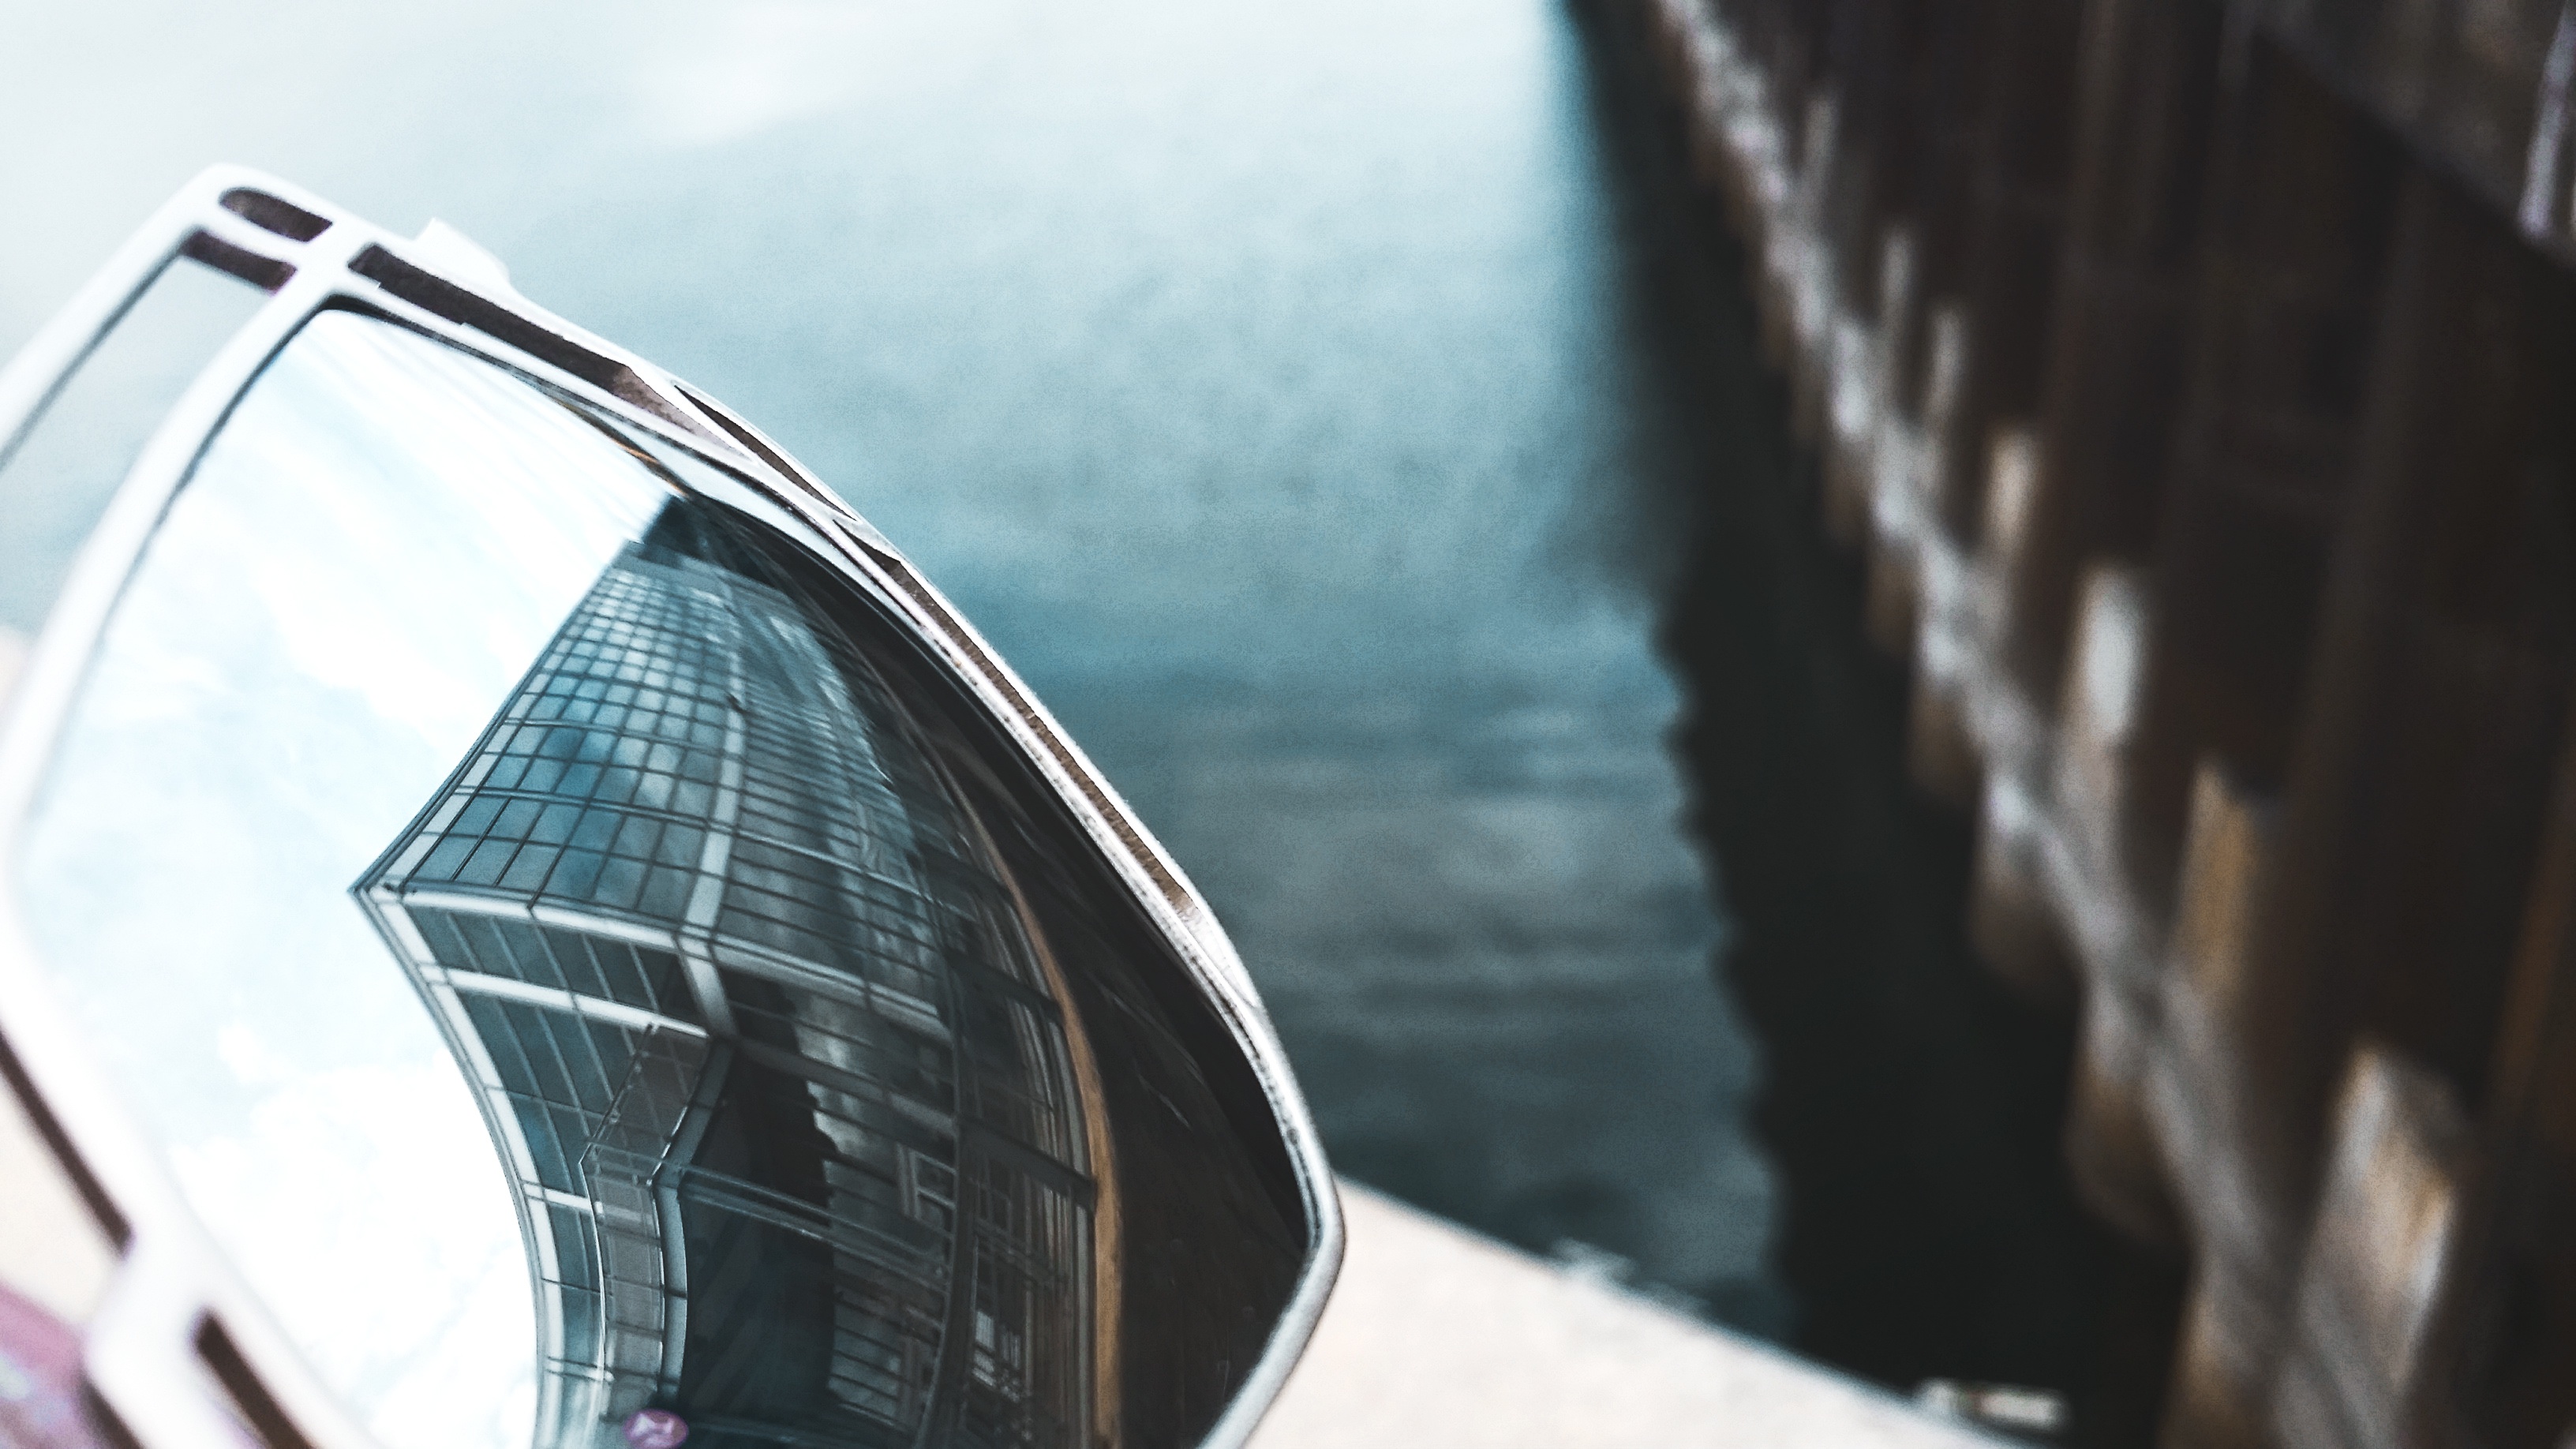
light, window, glass, driving, reflection, vehicle, close up, sunglasses